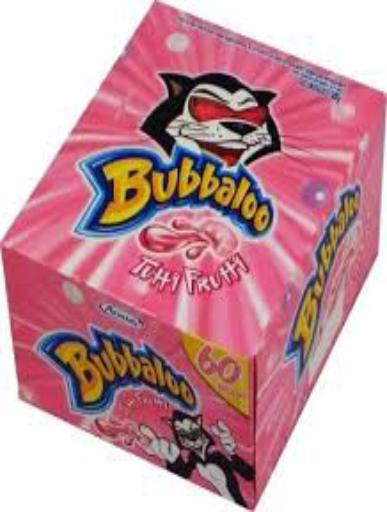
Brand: Bubbaloo
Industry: Food